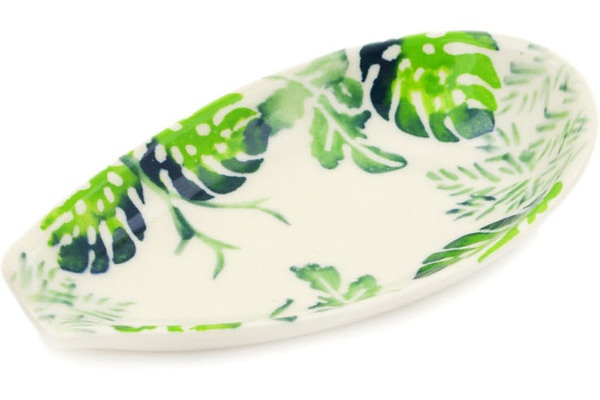
5" Spoon Rest - Monstera Deliciosa
This Polish Pottery 5" Spoon Rest - Monstera Deliciosa is handmade and handpainted by the Zaklady Ceramiczne factory in Boleslawiec, Poland. Height: 1.06" | Width: 3.07" | Length: 5.08" All measurements are from outside edge to outside edge. TRADITIONAL Pattern: Monstera Deliciosa - #1308 | Shape: #GU1015 Polish Pottery House Stoneware is: Quality One (GAT 1) Hand-crafted & Hand Painted Oven safe up to 480° Microwave & Dishwasher Safe Lead & Cadmium Free So durable, use them as your every dishes! Your order will ship within 2-5 business days. Please allow extra time during holiday seasons.
Brand: Zaklady Ceramiczne
Category: Home & Garden > Kitchen & Dining > Kitchen Tools & Utensils > Spoon Rests